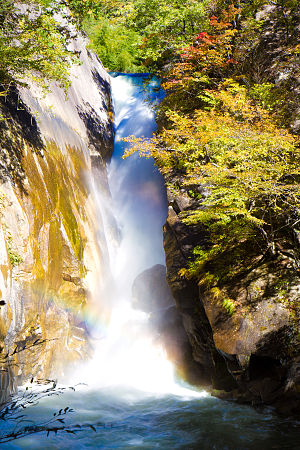
100 vandfald i Japan / Galleri
100 vandfald i Japan er en liste over vandfald i Japan, der blev udarbejdet i 1990 af det japanske miljøministerie.